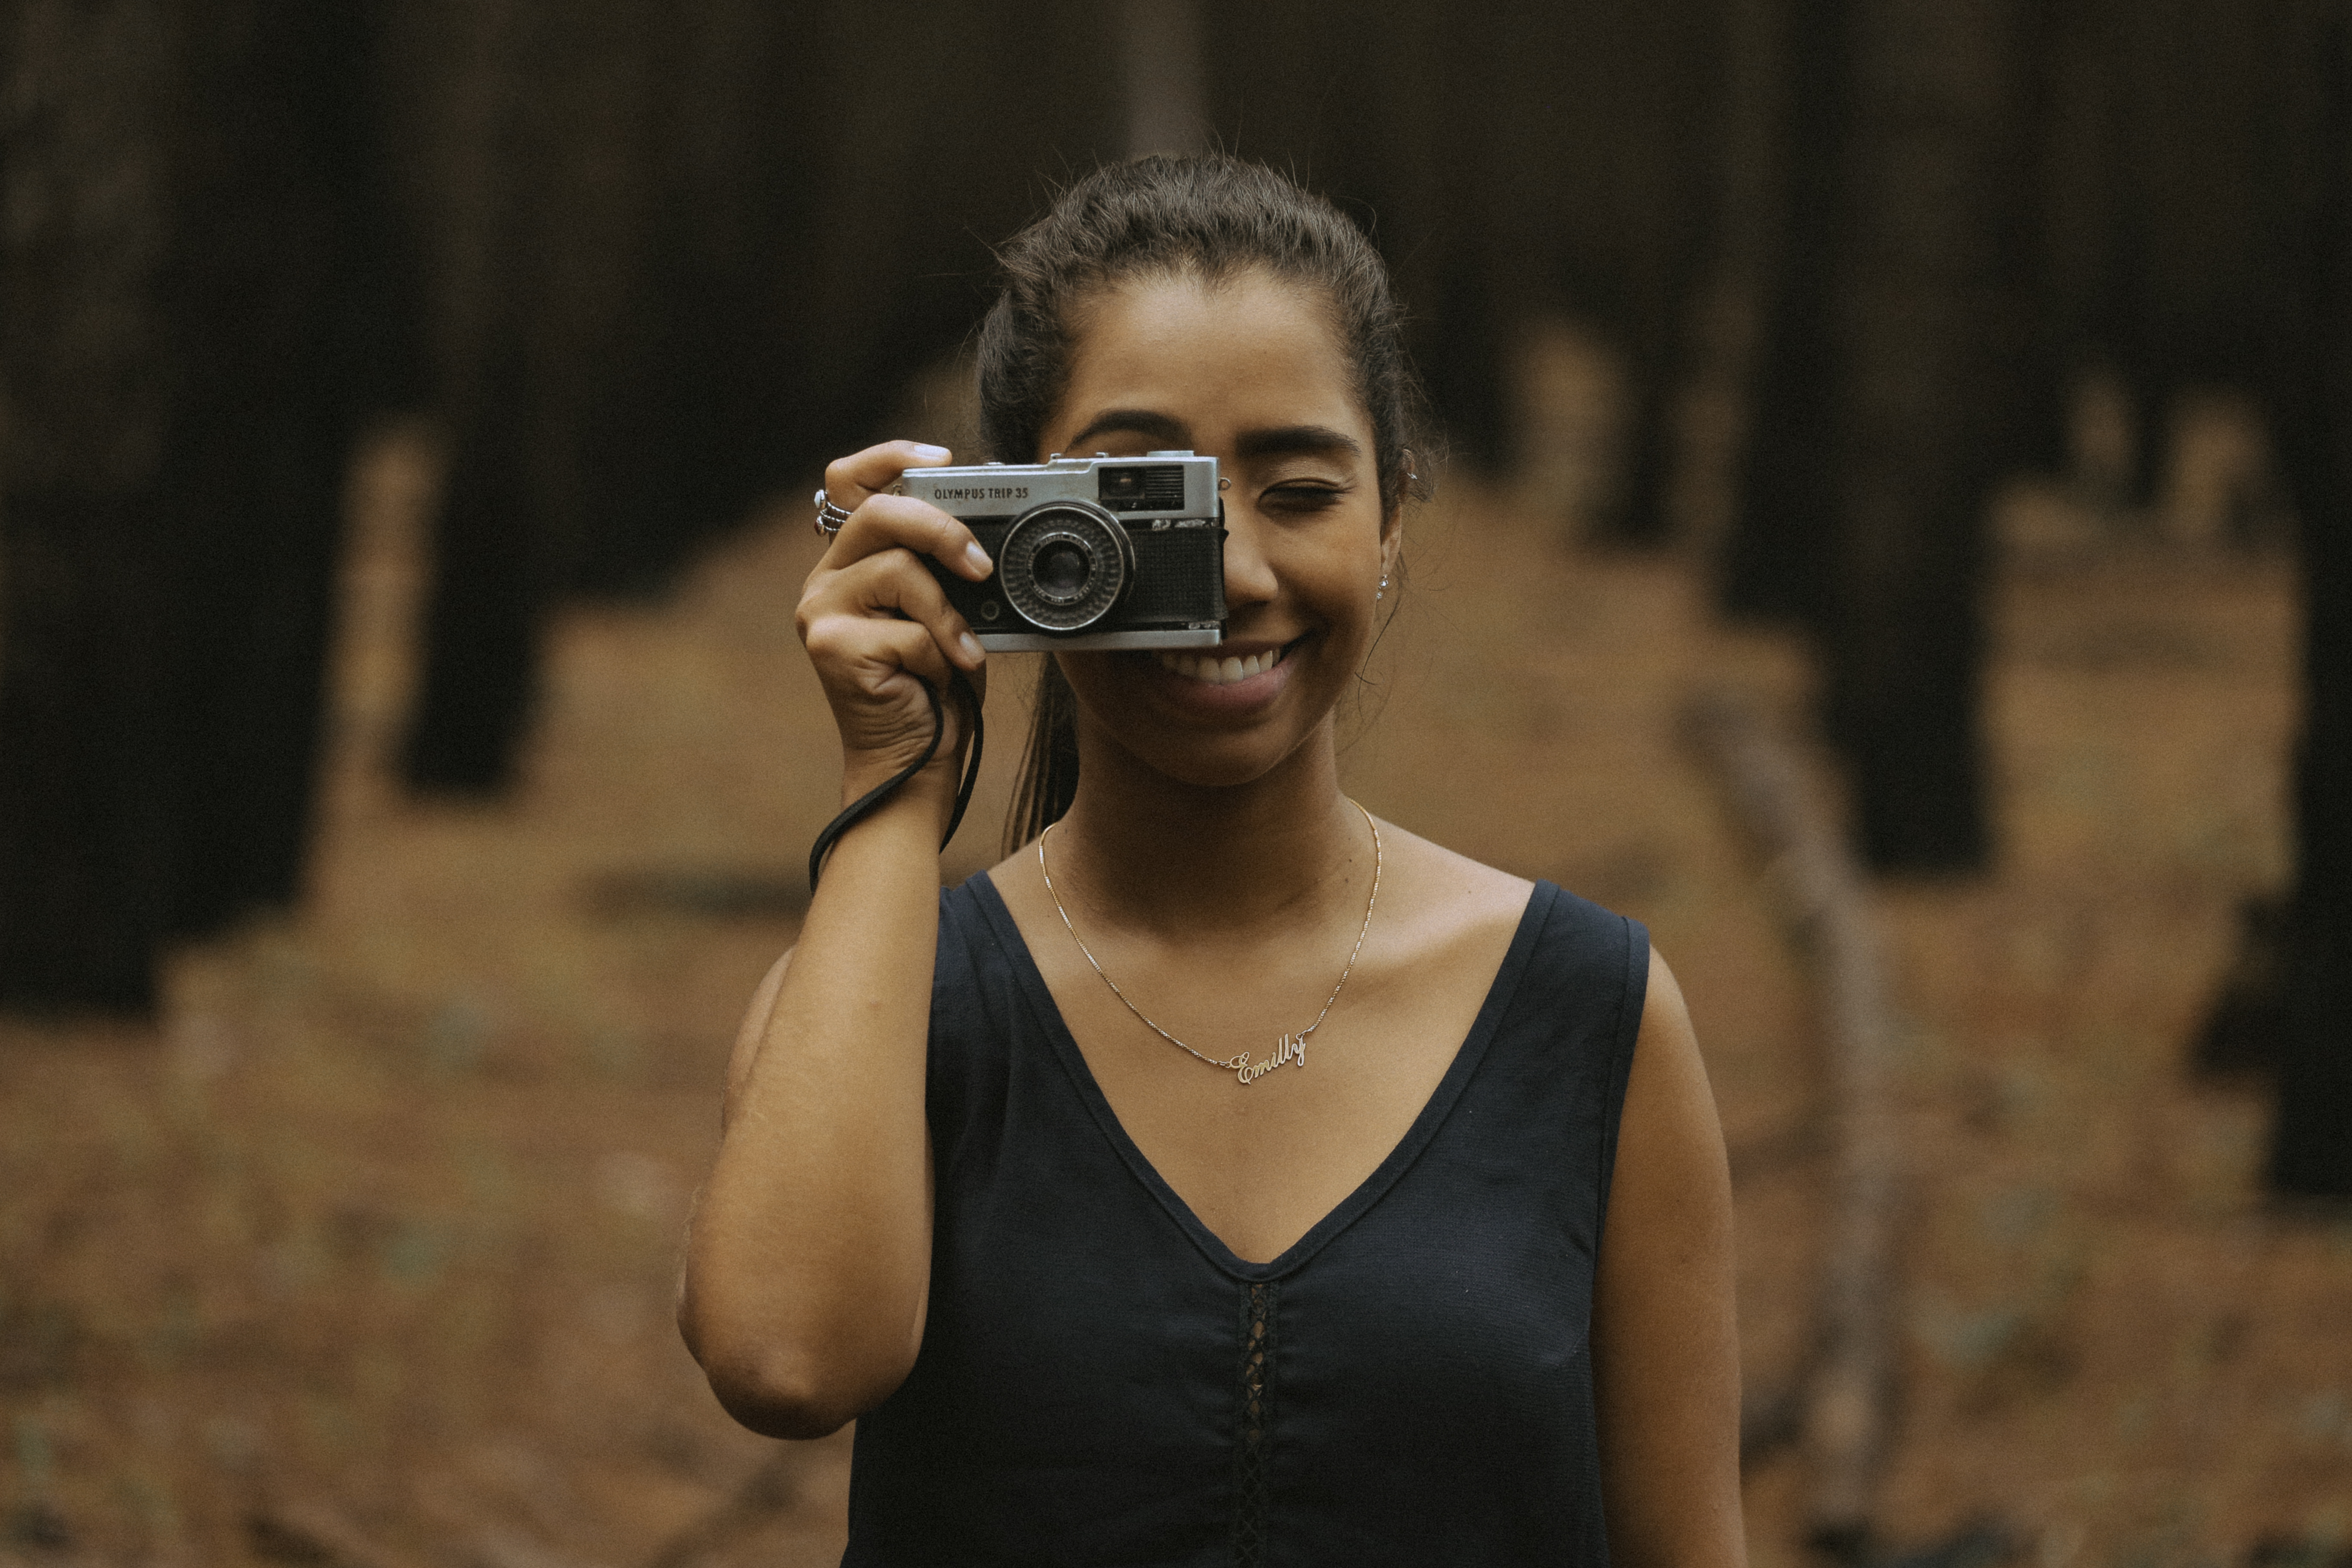
facial expression, photograph, person, woman, people, girl, photography, beauty, lady, smile, portrait, glasses, hairstyle, fashion, singing, spring, portrait photography, model, photo shoot, emotion, vision care, cool